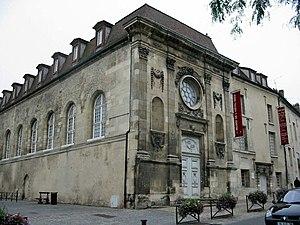
Mantes-la-Jolie est une commune française du département des Yvelines et de la région Île-de-France, chef-lieu d'arrondissement. C'est une ville moyenne, située sur la rive gauche de la Seine, à 57 km à l'ouest de Paris.
Frédéric Luce, fils de Maximilien Luce, est un artiste peintre français né le 19 juillet 1896 à Paris, où il est mort le 1ᵉʳ juillet 1974.